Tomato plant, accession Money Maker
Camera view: bottom (45 deg); turntable rotation: 150 degrees
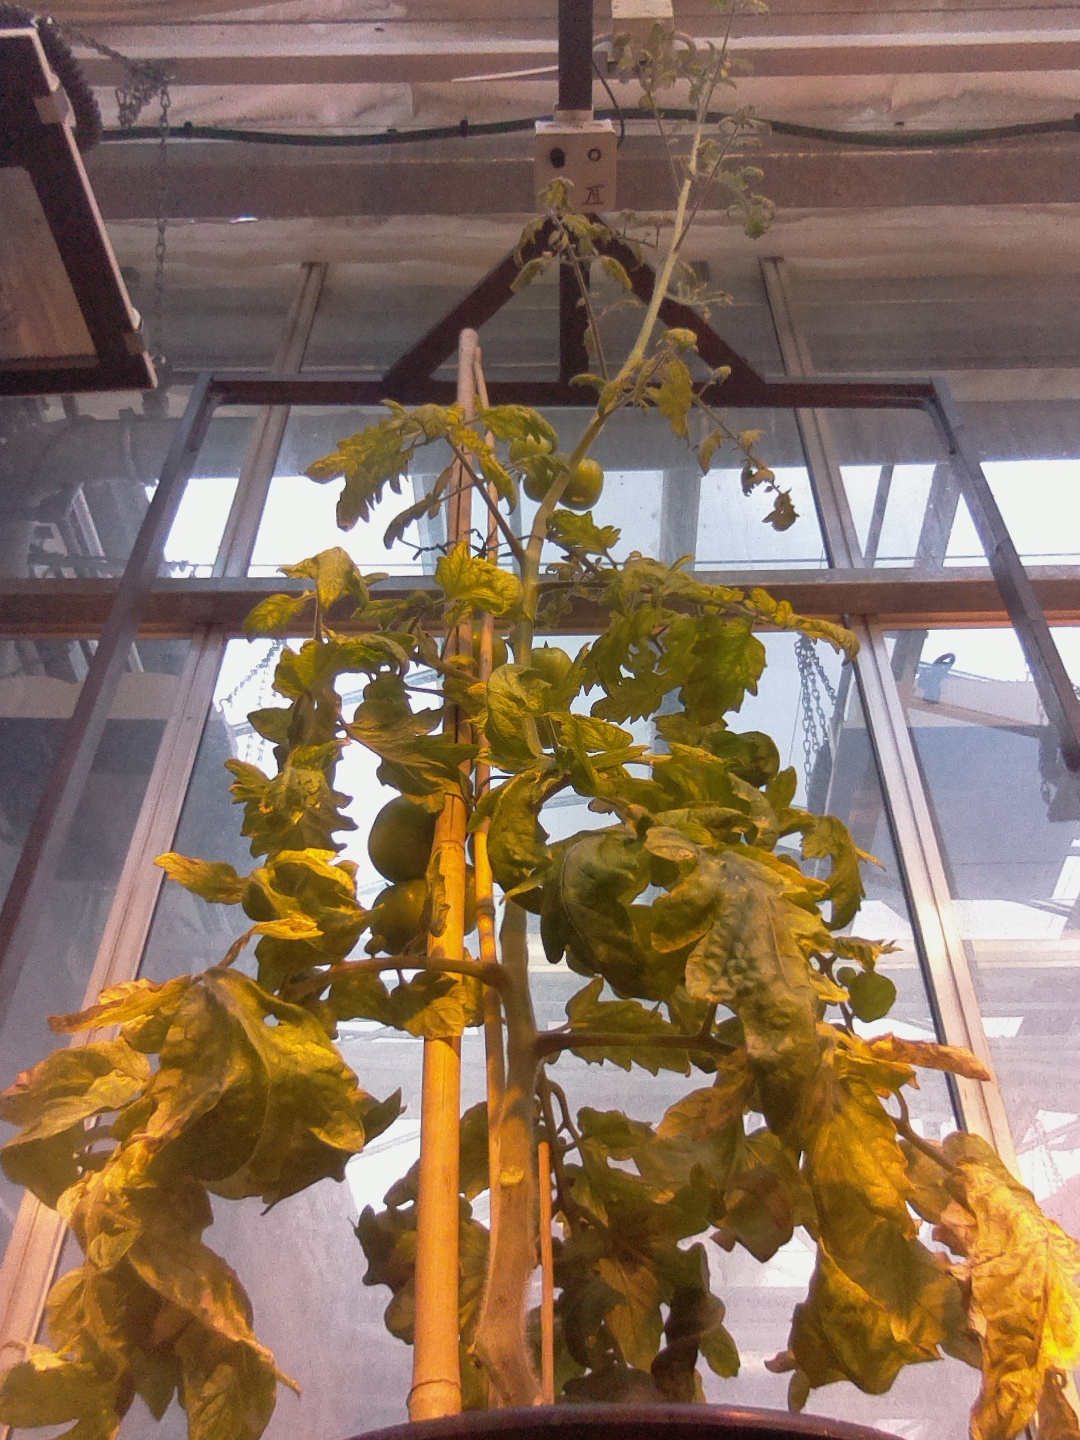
BBCH growth stage 78: 80% -90% of final fruit size